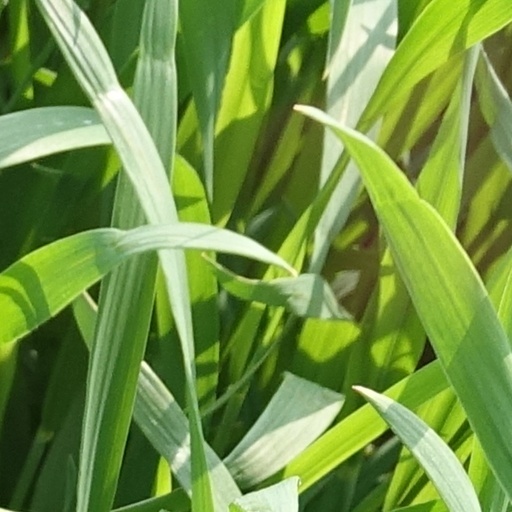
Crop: wheat